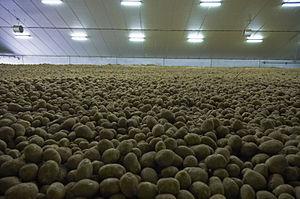
Le stockage des pommes de terre a pour objectif de conserver les tubercules de pommes de terre en maintenant le meilleur niveau de qualité en fonction de leur utilisation ultérieure : consommation humaine, production de fécule, ou production de semences. Il s'agit notamment de minimiser les pertes inéluctables dues aux processus physiologiques et de lutter contre les maladies de conservation et les ravageurs des tubercules entreposés.
La pomme de terre ou patate, est un tubercule comestible produit par l’espèce Solanum tuberosum, appartenant à la famille des solanacées. Le terme désigne également la plante elle-même, plante herbacée, vivace par ses tubercules mais toujours cultivée comme une culture annuelle. La pomme de terre est une plante qui réussit dans la plupart des sols, mais elle préfère les sols légers légèrement acides. La plante est sujette aux maladies dans des sols calcaires ou manquant d’humus.